Dassault Mirage 5

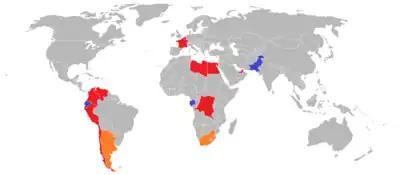
Current (blue) and former (red) operators of the Mirage 5. Former operators of the closely related IAI Nesher are denoted in orange.

The development and subsequent installation of the new Atar 9K50 engine led to the next Mirage variant, the Mirage 50, during the 1970s. The uprated engine gave the Mirage 50 better takeoff and climb characteristics than its predecessors. The Mirage 50 also incorporated new avionics, such as a Cyrano IV radar system. However, despite these upgrades, it did not prove popular in export sales as the Mirage 5 itself was becoming obsolete.